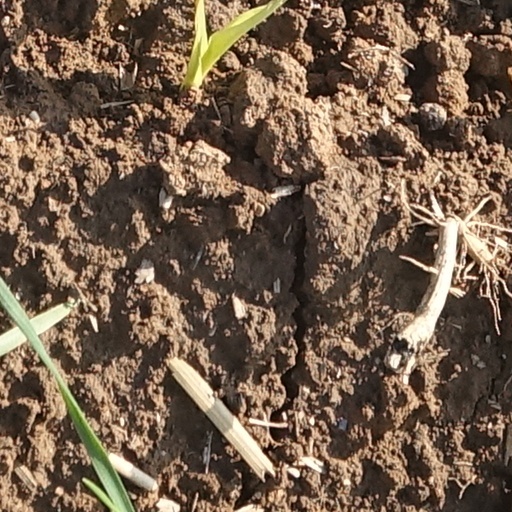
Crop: wheat